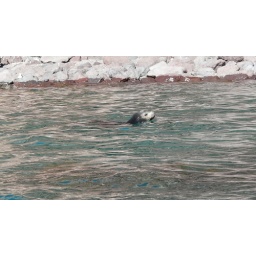
Seal swimming near Alcatraz Island; it was looking for fishing boats to get some of the spilled-over fish.